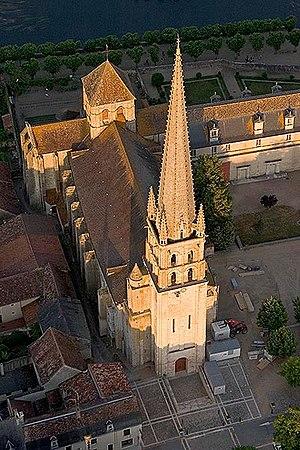
Vue aérienne oblique ouest de l'église de Saint-Savin (Vienne).
Saint-Savin-sur-Gartempe, communément appelée Saint-Savin est une commune du Centre-Ouest de la France, située dans le département de la Vienne, en région Nouvelle-Aquitaine.
L’abbaye de Saint-Savin-sur-Gartempe est située à Saint-Savin dans le département de la Vienne. Elle est inscrite sur le patrimoine mondial de l'Unesco car elle abrite un ensemble de peintures murales romanes très complet, bien conservé et unique en Europe.